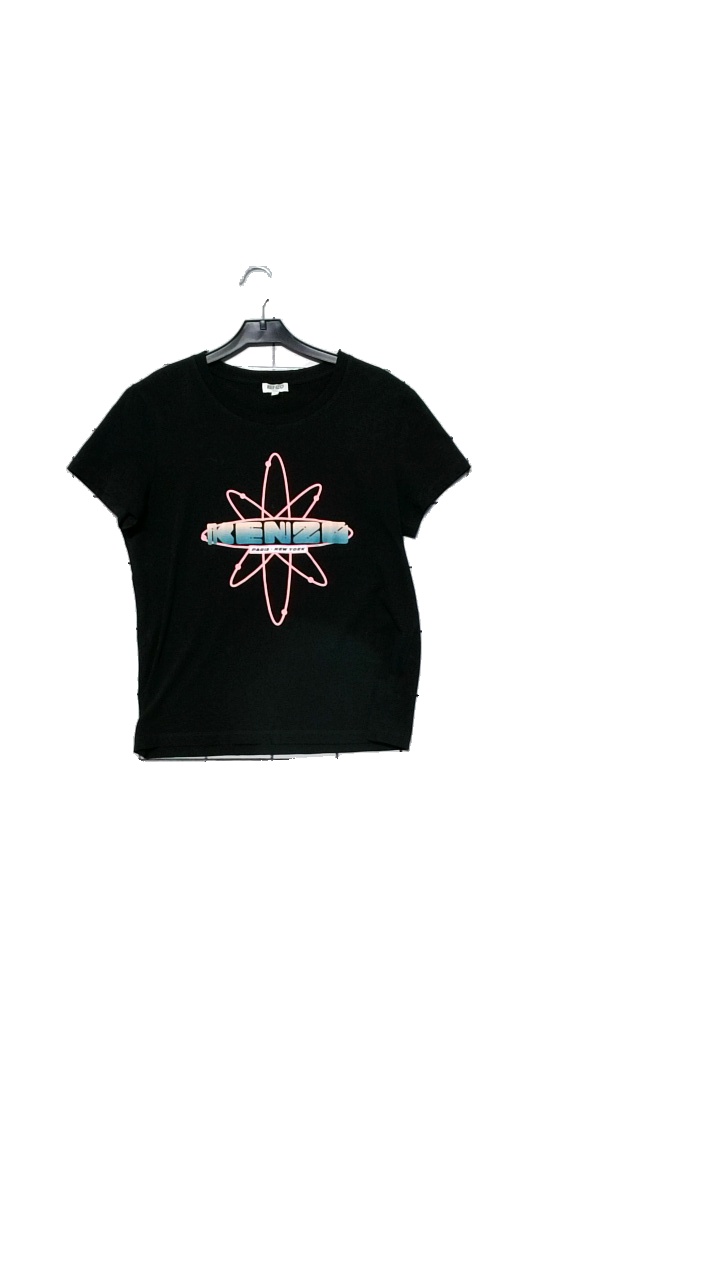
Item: T-shirt (Ladies)
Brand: Kenzo
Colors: Black, Pink, Multicolor
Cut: C-collar
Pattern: Logo print
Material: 100% cotton
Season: All
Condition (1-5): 4
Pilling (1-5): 2
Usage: Reuse
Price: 50-100